Reichenberg Fellowship

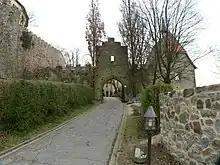
Entrance of Reichenberg Castle with St. Michael's Chapel on the right

The supporting non-profit association today has outreach ministries in Argentina, Bosnia and Herzegovina, Russia, Iraq, Congo, Mexico, Pakistan, the Philippines, Fidschi and Honduras in development cooperation as NGO.